Santa Fe de Luxe

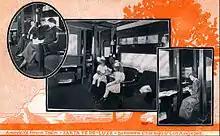
Postcard promotion for the train in 1916. Among the amenities it offered were maid and barber service.

The Santa Fe de Luxe was the first extra-fare named passenger train on the Atchison, Topeka and Santa Fe Railway.